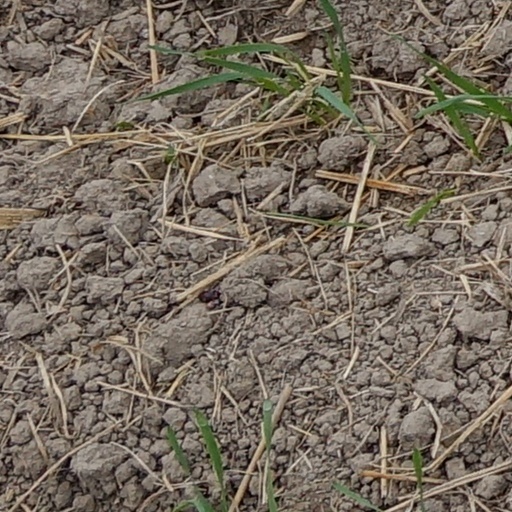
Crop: wheat